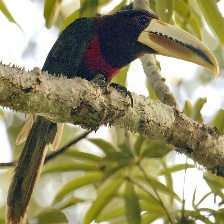
Species: IVORY BILLED ARACARI
Scientific name: PTEROGLOSSUS AZARA
ImageNet parent category: toucan